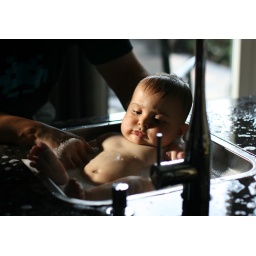
Kyan takes a bath in the kitchen sink.